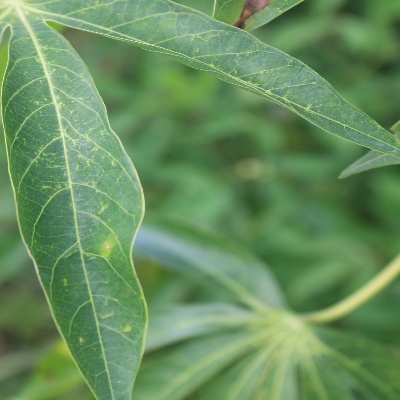
Crop: Cassava
Condition: green mite